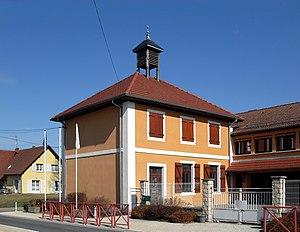
La mairie de Chavanatte
Chavanatte est une commune française située dans le département du Territoire de Belfort en région Bourgogne-Franche-Comté.